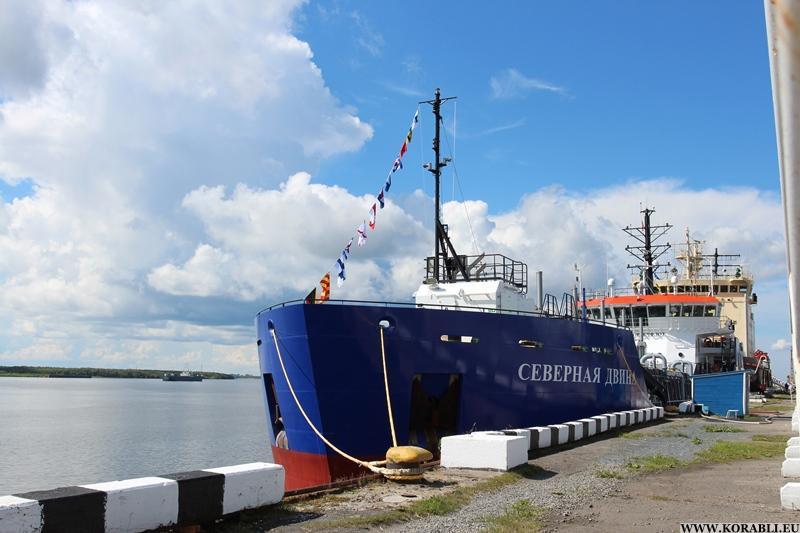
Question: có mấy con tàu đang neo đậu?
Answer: có một con tàu đang neo đậu